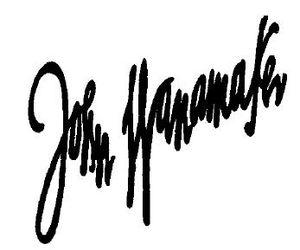
John Wanamaker, né le 11 juillet 1838 à Philadelphie et mort le 12 décembre 1922 au même endroit, est un homme d'affaires, fondateur des grands magasins Wanamaker's à Philadelphie, et homme politique américain. Membre du Parti républicain, il est Postmaster General des États-Unis entre 1889 et 1893 dans l'administration du président Benjamin Harrison.